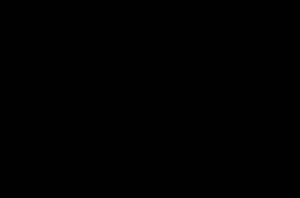
Les thiazolidinediones, aussi connues sous le nom de glitazones, sont les dérivées de la thiazolidinedione, un composé hétérocyclique constitué d'un cycle comportant trois atomes de carbone, un de soufre et un d'azote, les atomes de carbone entourant l'atome d'azote portant également chacun un groupe carbonyle.